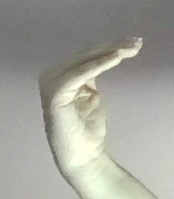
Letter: haa